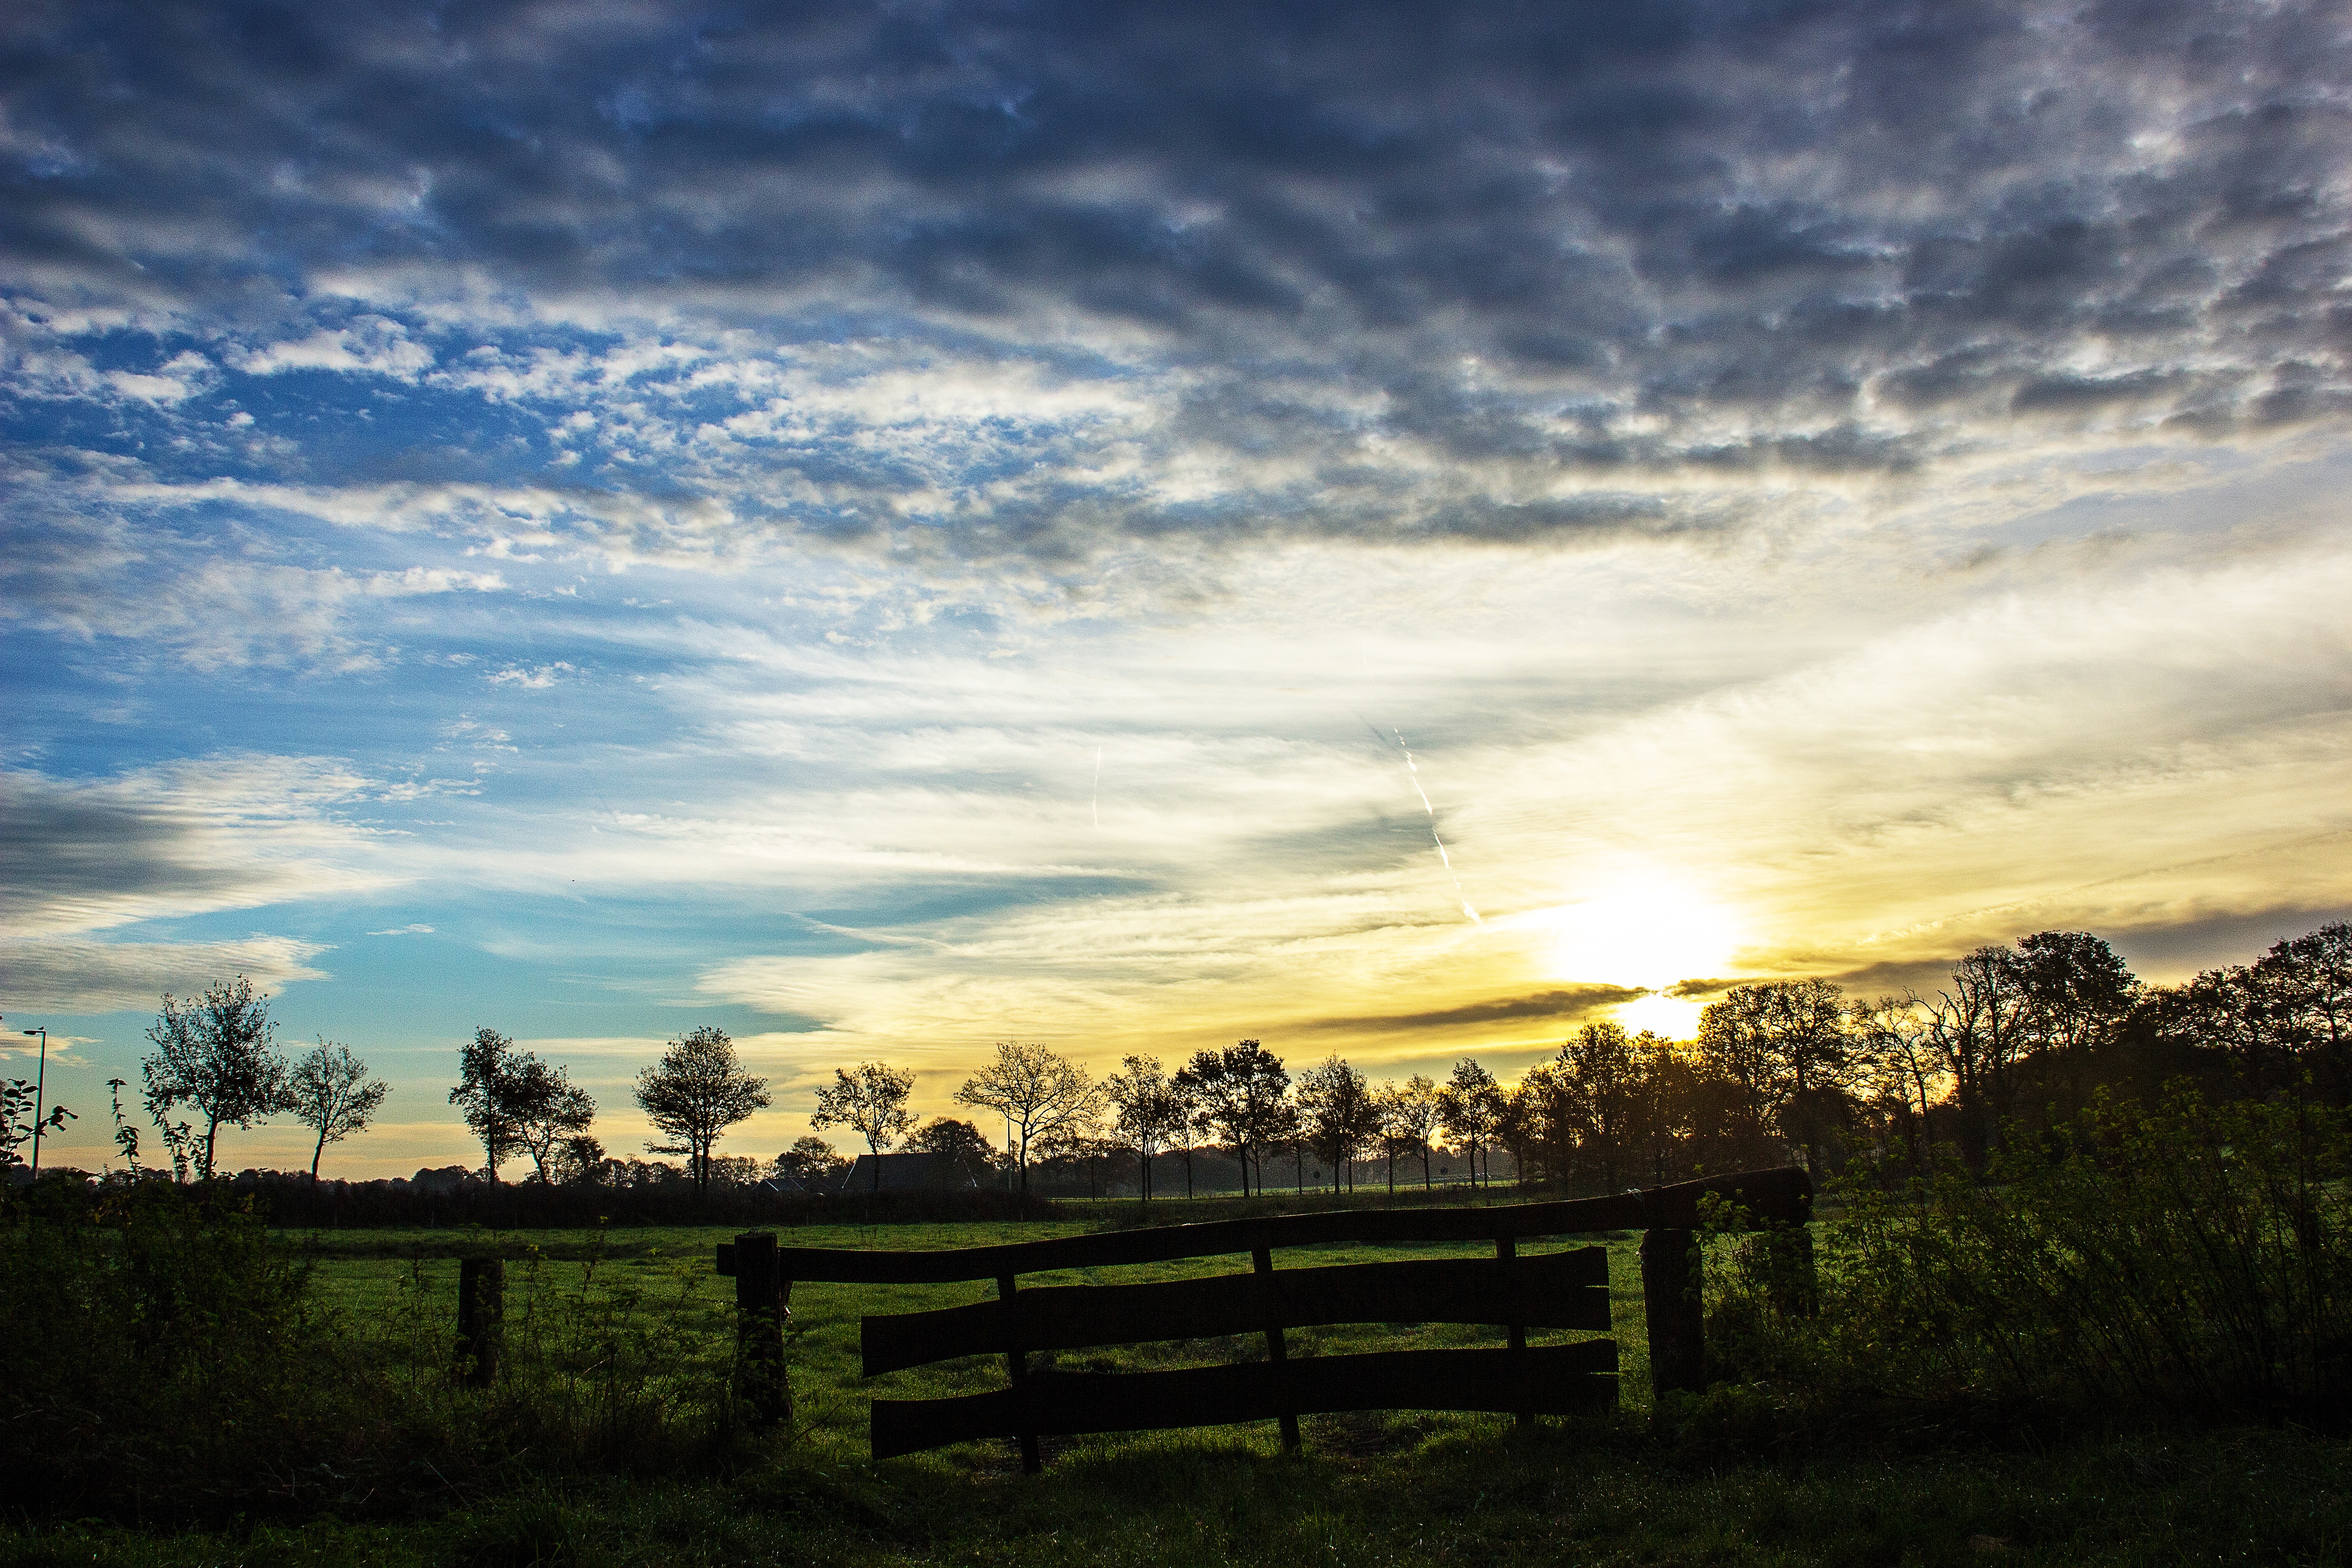
landscape, tree, nature, grass, horizon, cloud, sky, sunrise, sunset, field, meadow, prairie, sunlight, morning, hill, dawn, dusk, evening, agriculture, clouds, rural area, meteorological phenomenon, colorful air